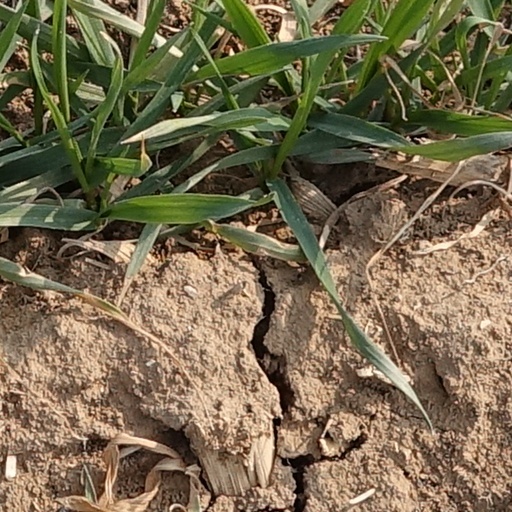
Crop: wheat